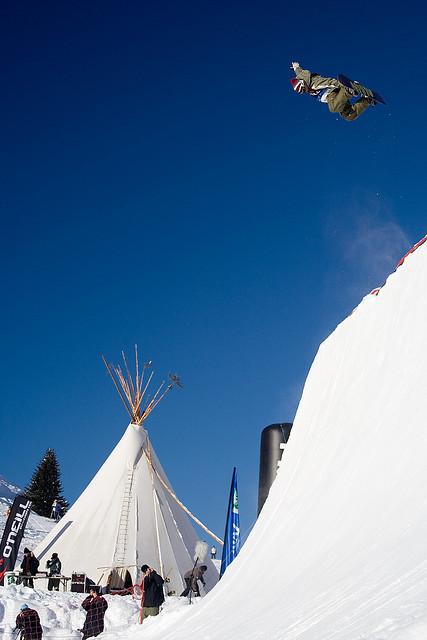
A man on a snow board jumps off of a large snow hill.